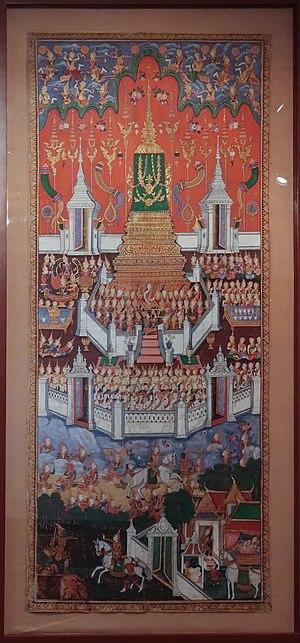
Deux épisodes de la vie du Bouddha historique, Gautama Bouddha. Le Grand départ. Le Séjour au ciel des trente-trois dieux. Peinture sur toile. Cambodge, XVIIIe siècle. Musée des arts asiatiques de Toulon. Legs Fauverge de French. Inv.
Le musée des arts asiatiques est situé dans la villa « Jules Verne » à Toulon et abrite des collections d'arts asiatiques présentées par origine géographique. Le musée a été inauguré en 2001. Les pièces du musée proviennent dans leur majorité de legs à la ville de Toulon.